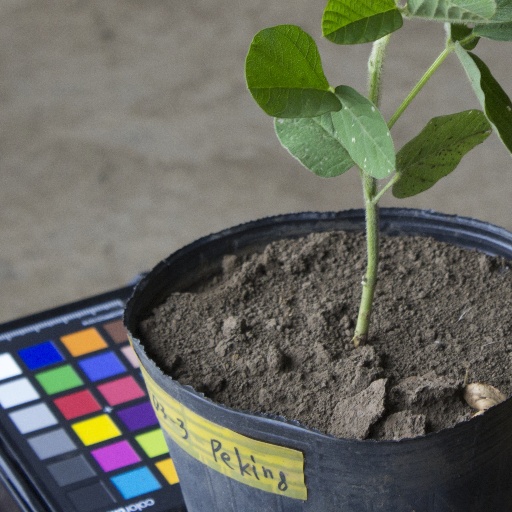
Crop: soybean